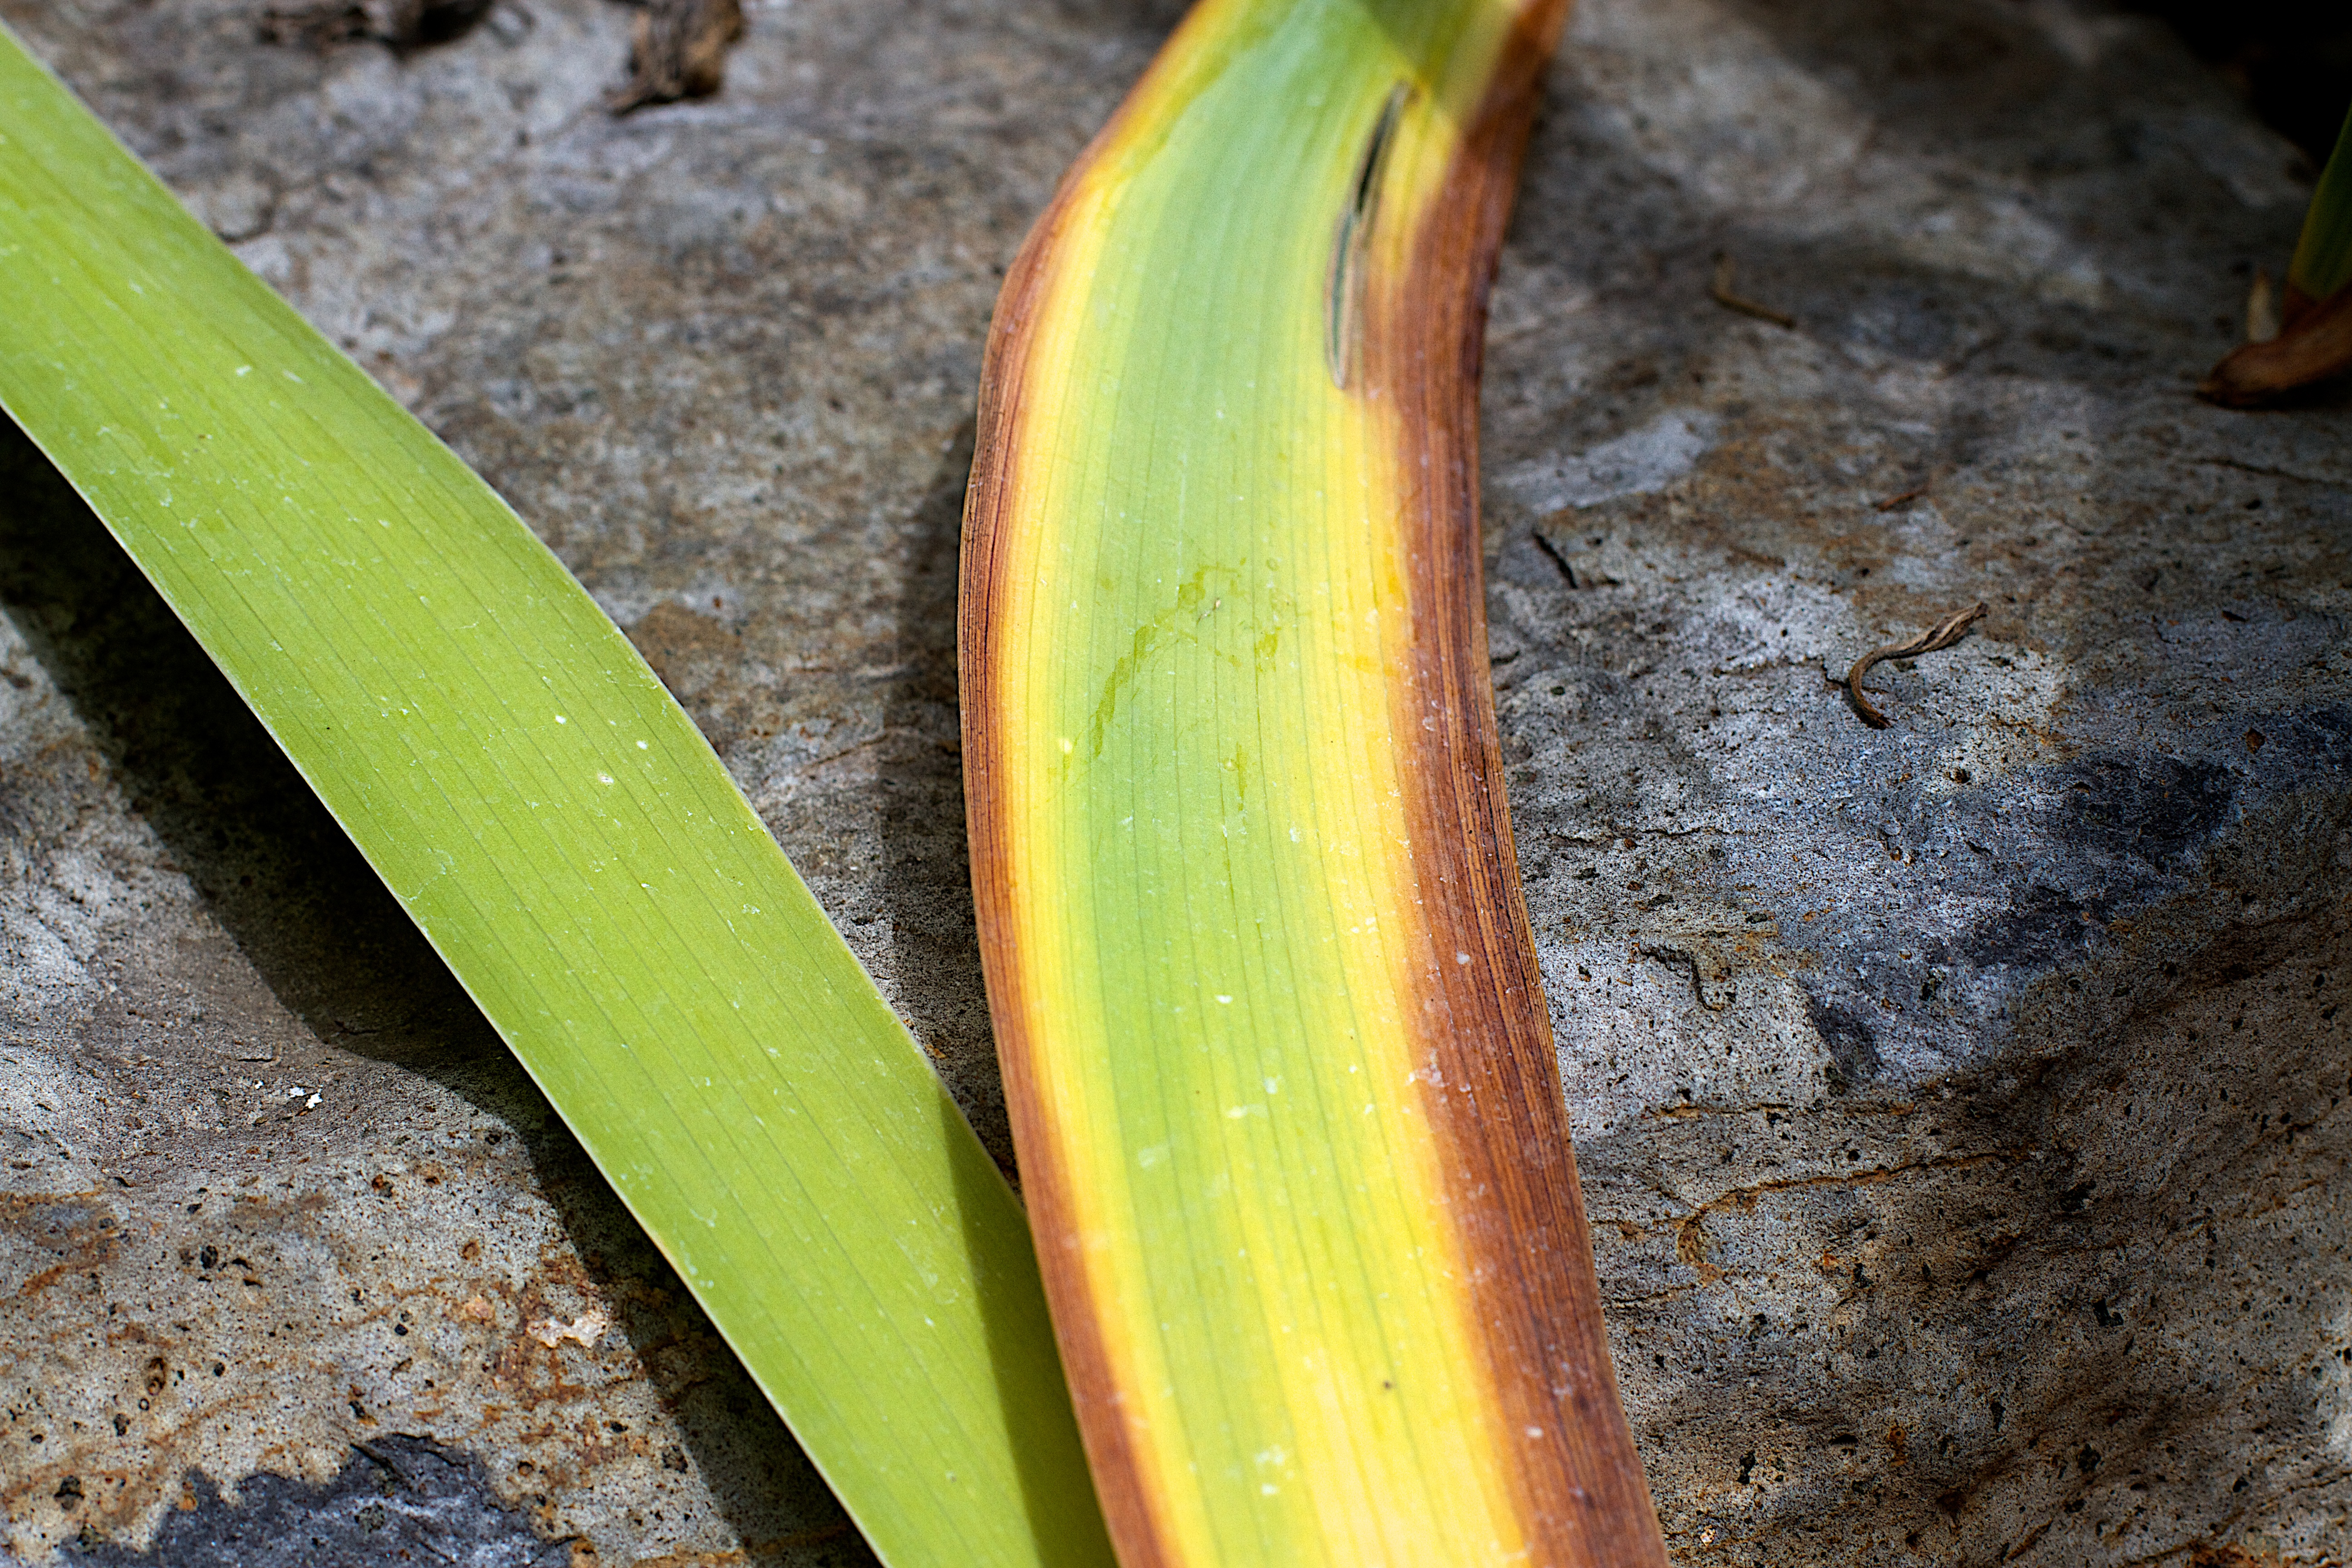
tree, plant, leaf, flower, food, green, produce, soil, botany, yellow, flora, close up, macro photography, flowering plant, grass family, plant stem, land plant, arecales, banana family